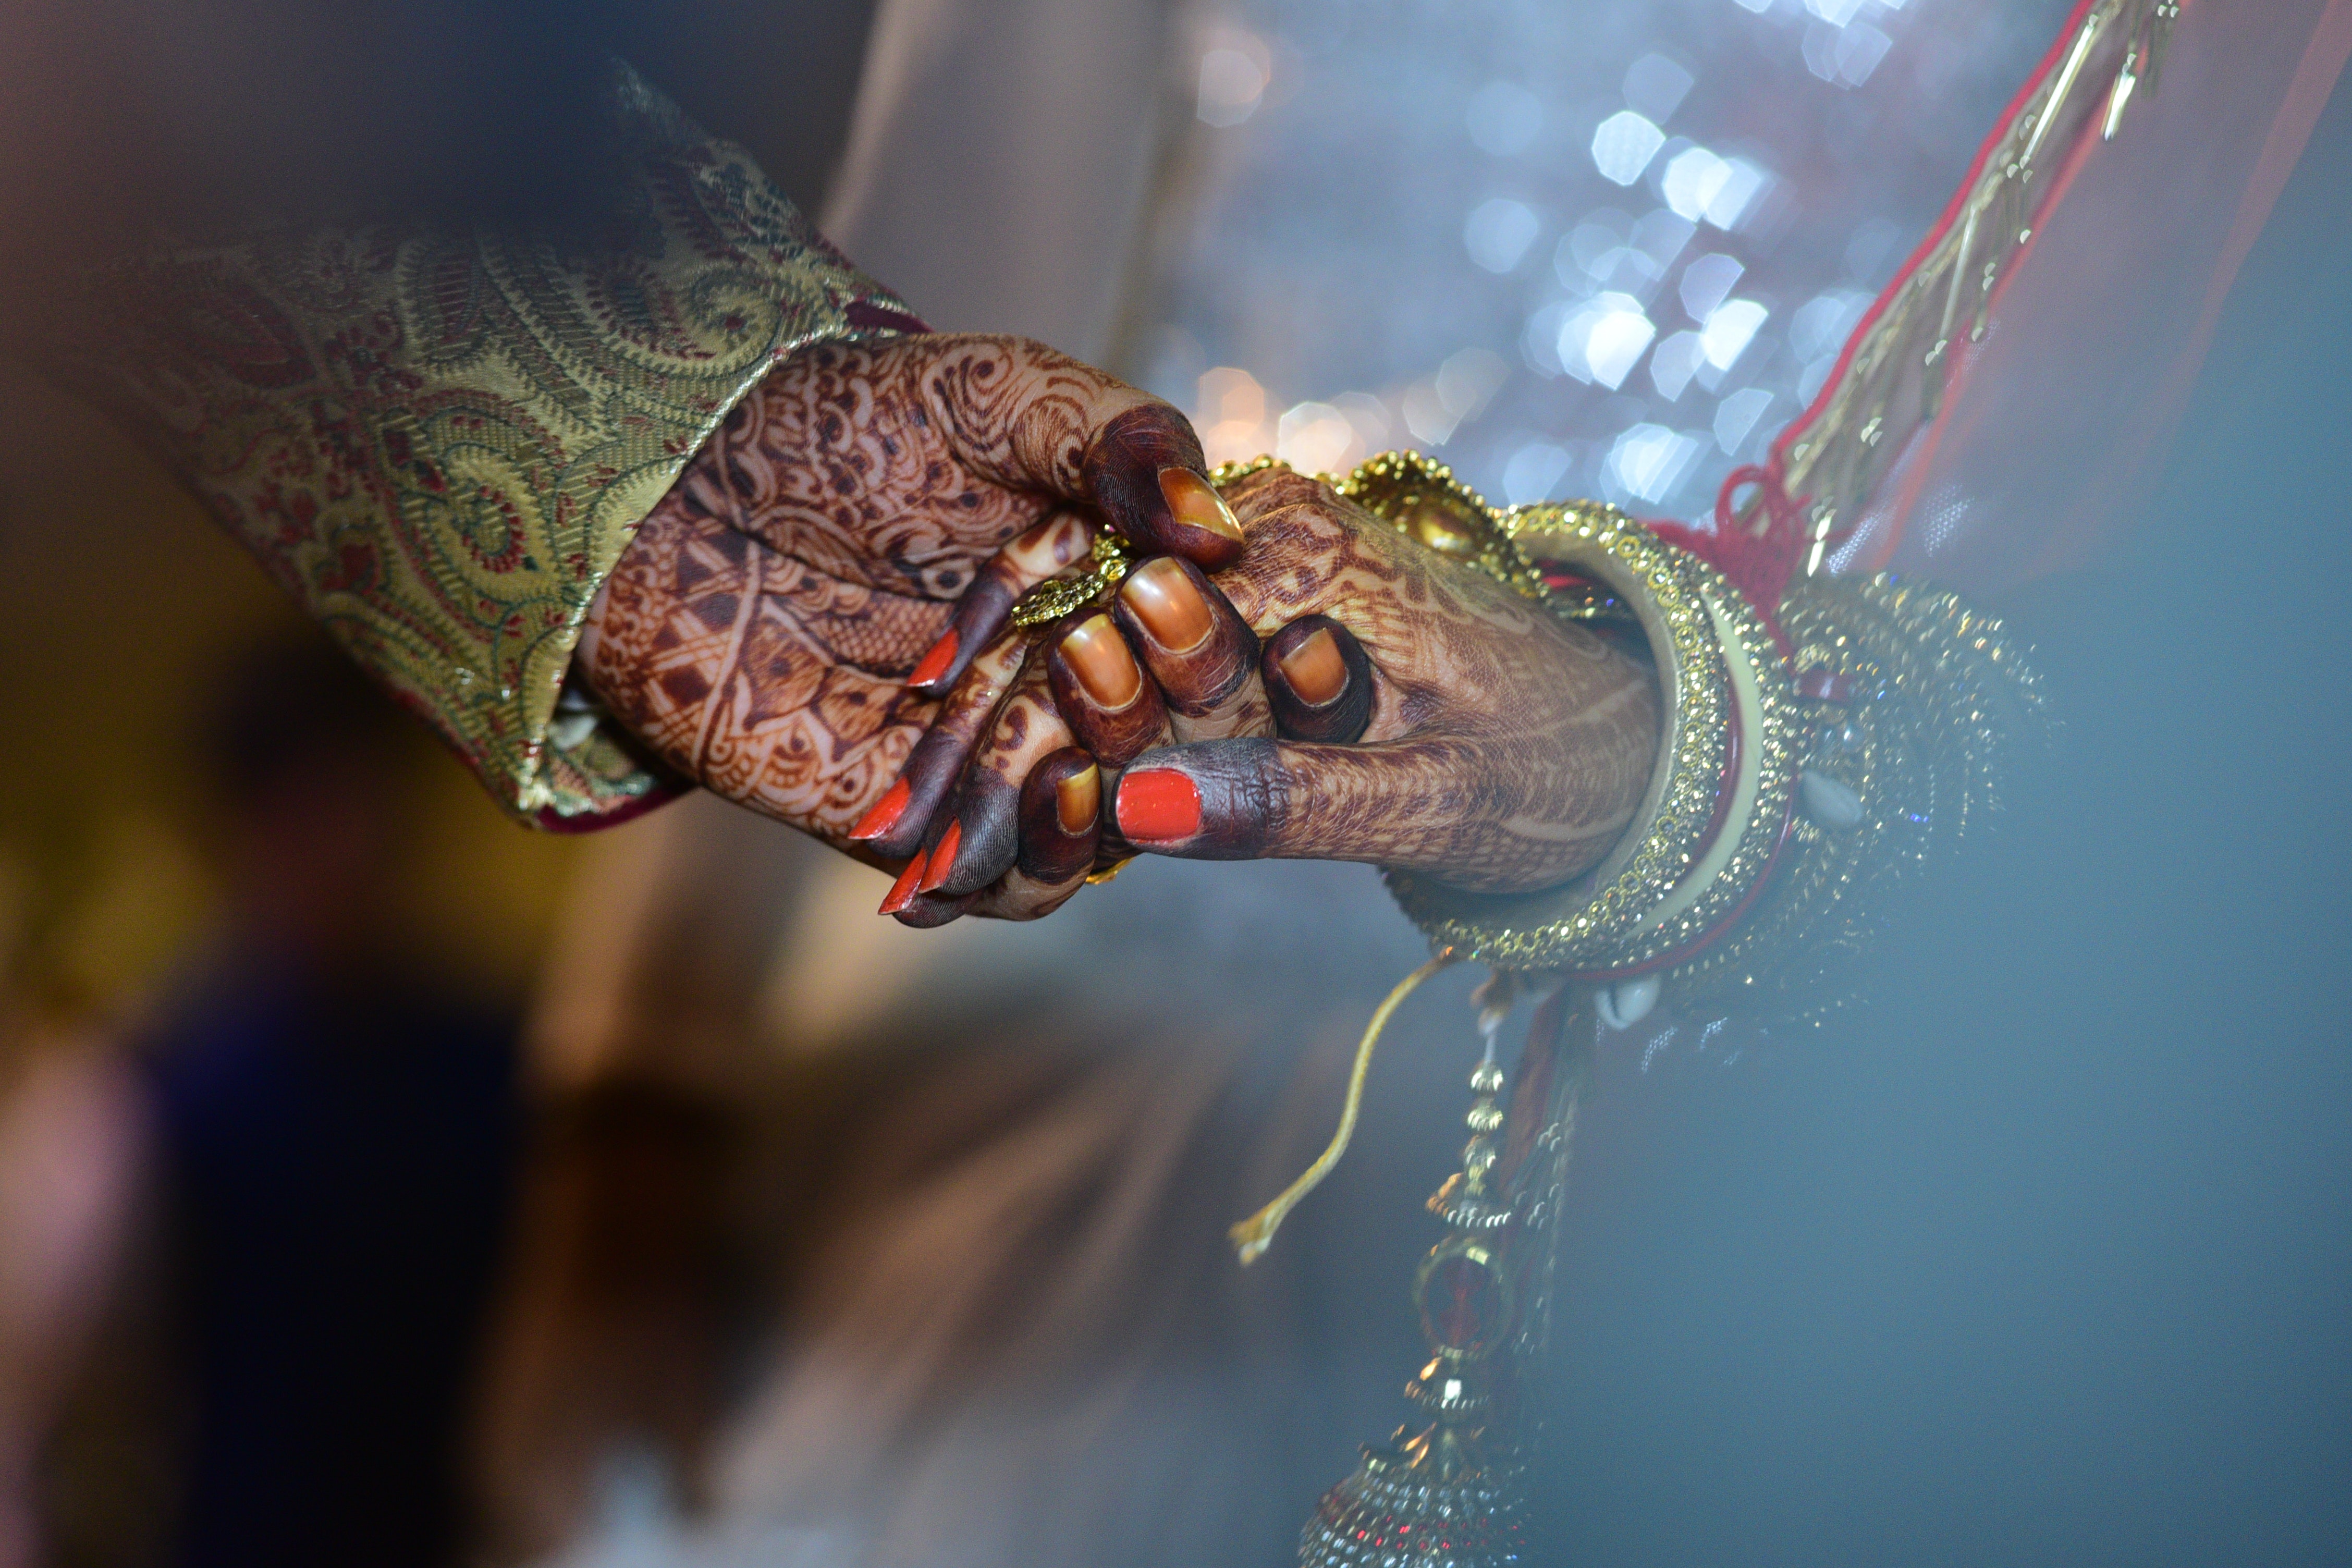
water, organism, eye, tree, macro photography, adaptation, plant, photography